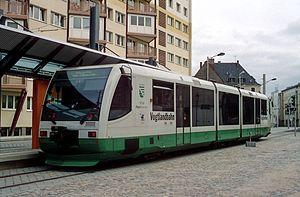
Le train-tram est un système de transport public à la démarche identique au tram-train, mais ayant une approche technologique inverse à celui-ci : il s’agit de faire entrer un train en ville sur des voies de type tramway en l'adaptant aux normes de ce dernier.